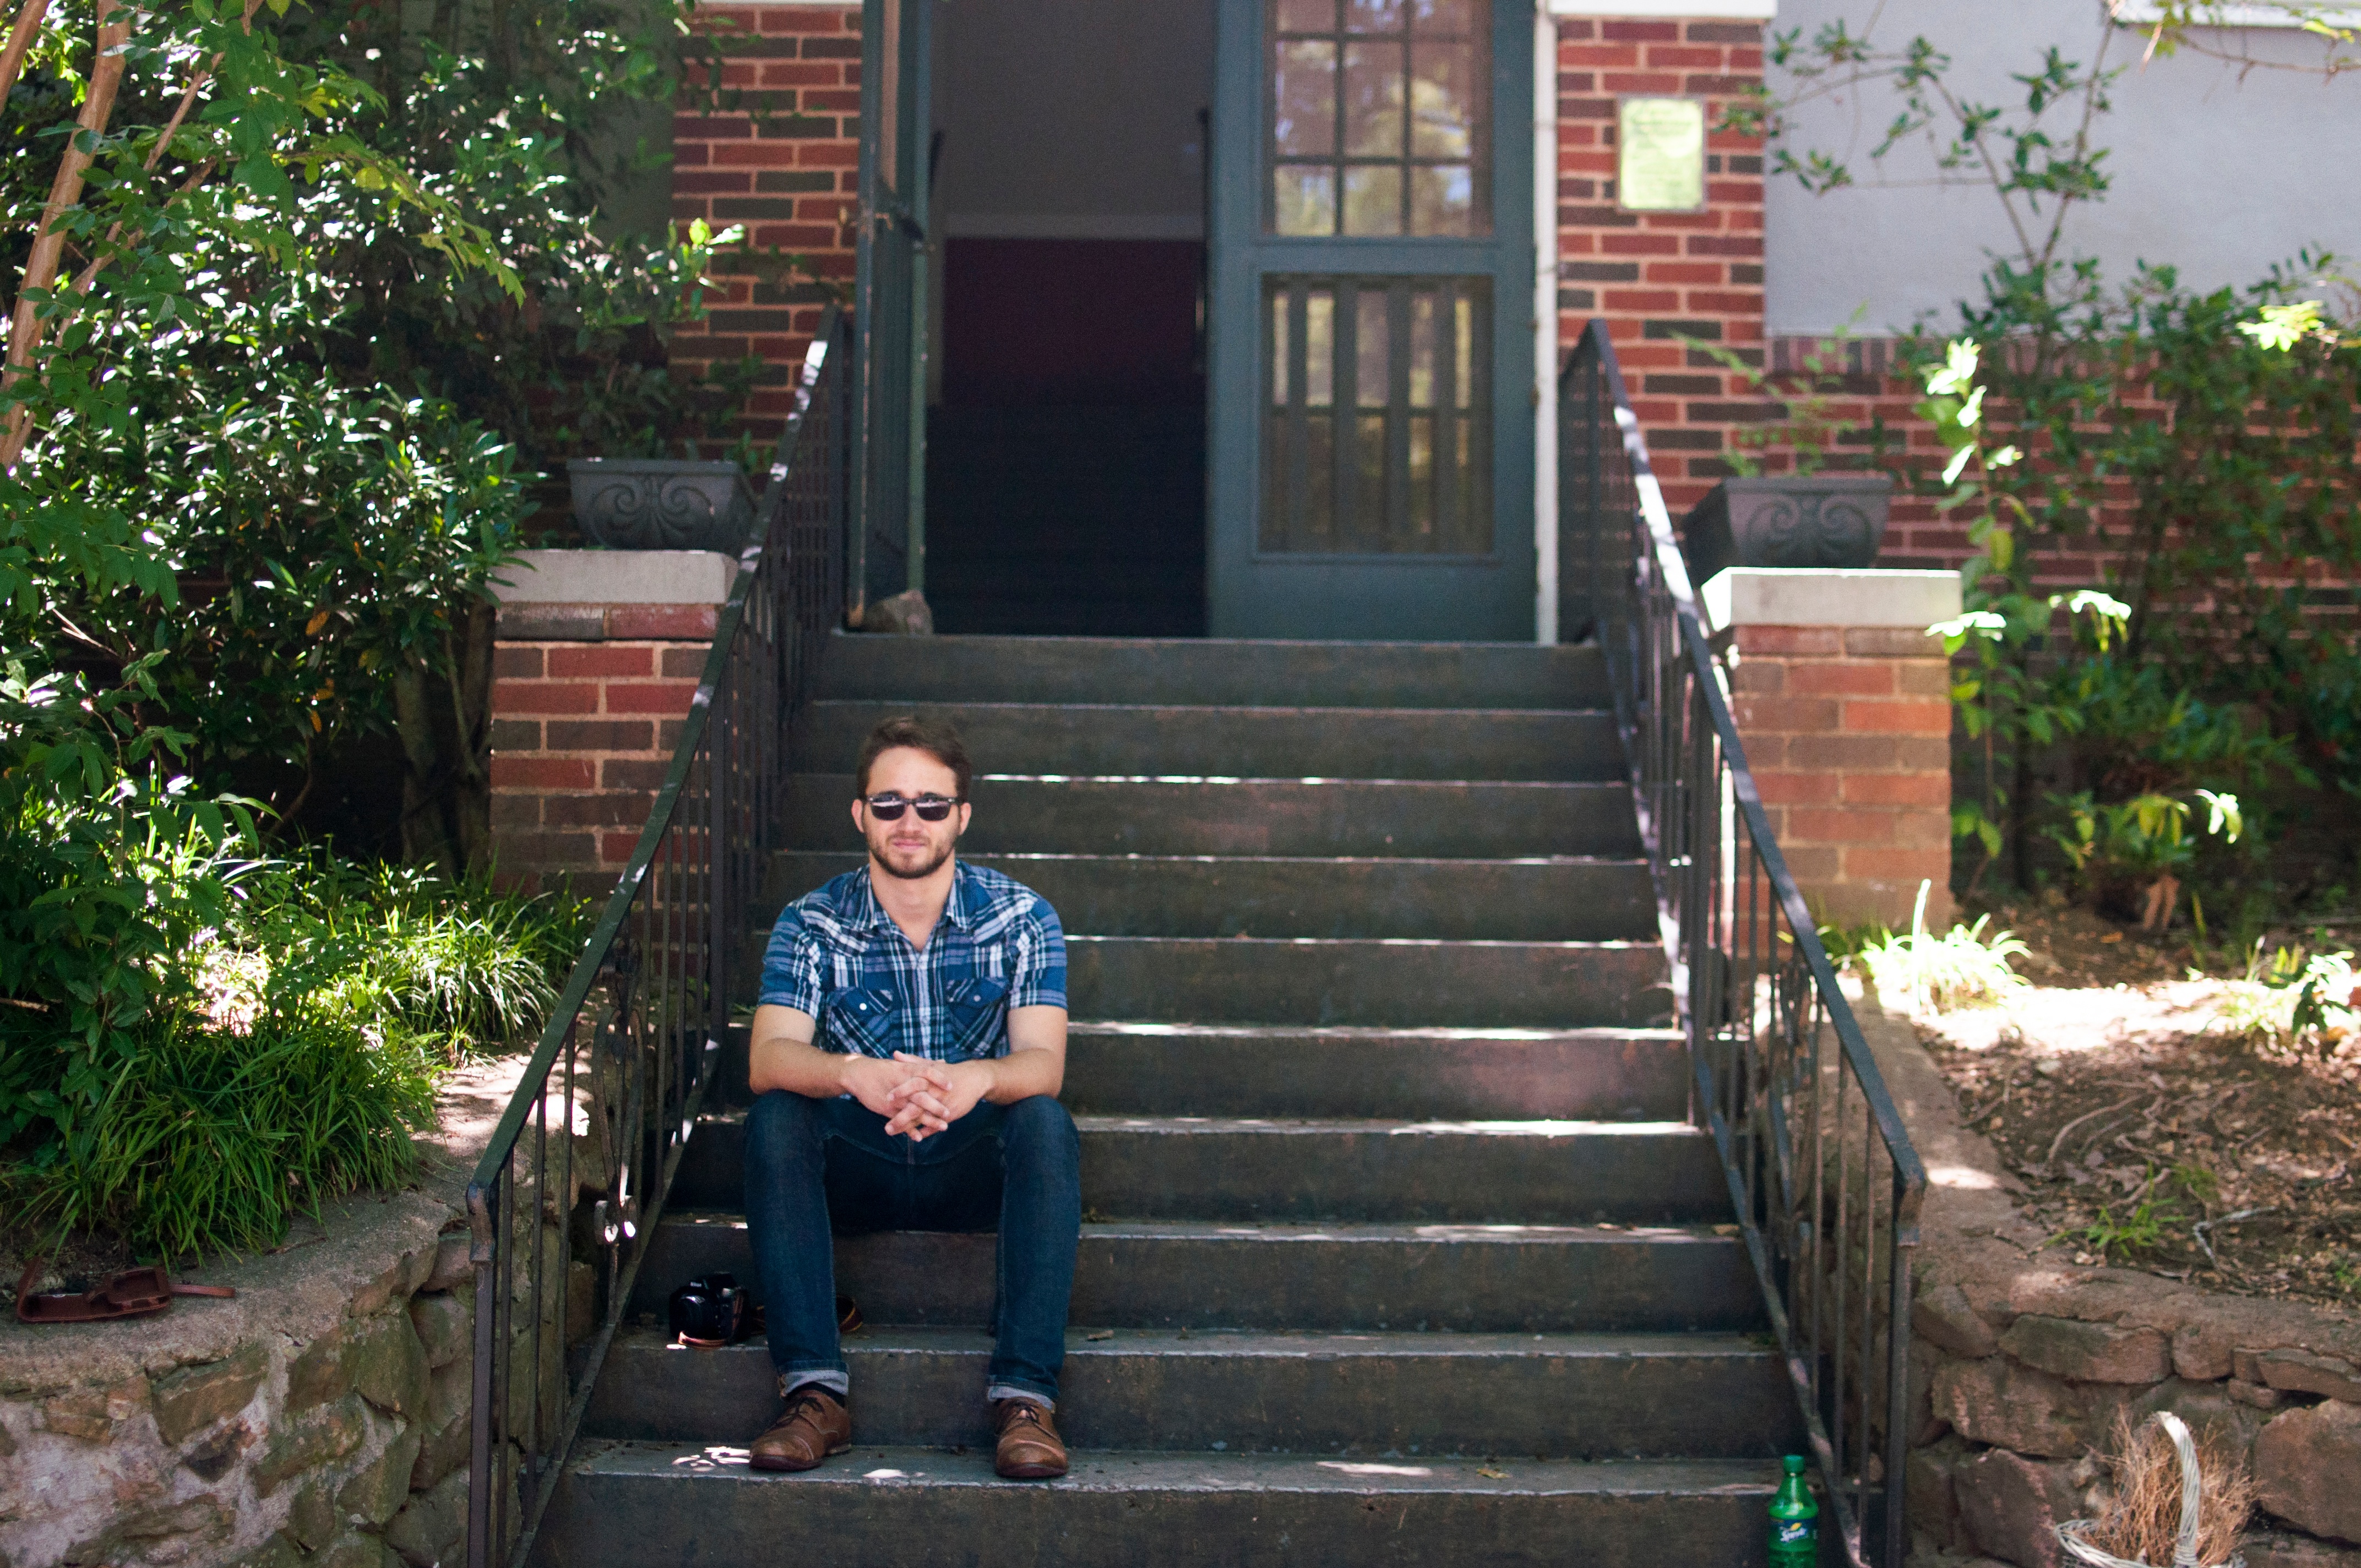
home, backyard, garden, yard